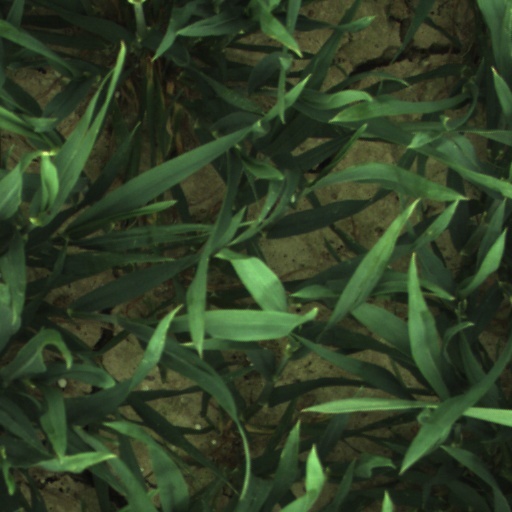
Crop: wheat